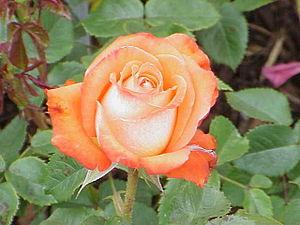
Kordes, ou plus exactement W. Kordes' Söhne, est une entreprise familiale allemande de réputation internationale, spécialisée dans la culture de rosiers et l'obtention de nouveaux cultivars. Elle est située dans la commune de Klein Offenseth-Sparrieshoop qui fait partie de l'arrondissement de Pinneberg dans l'État du Schleswig-Holstein. Elle vend plus de deux millions de plants de roses par an et possède 150 succursales.